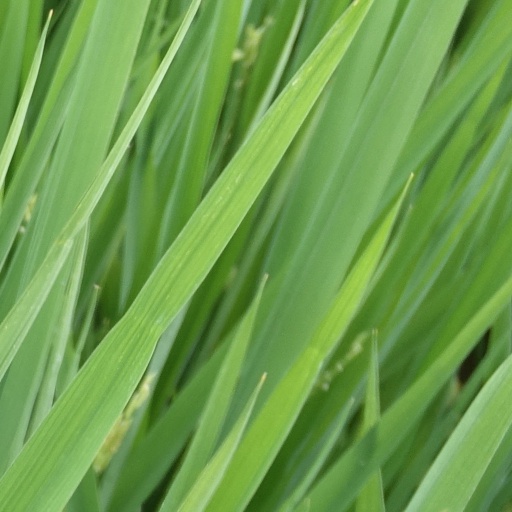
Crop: rice